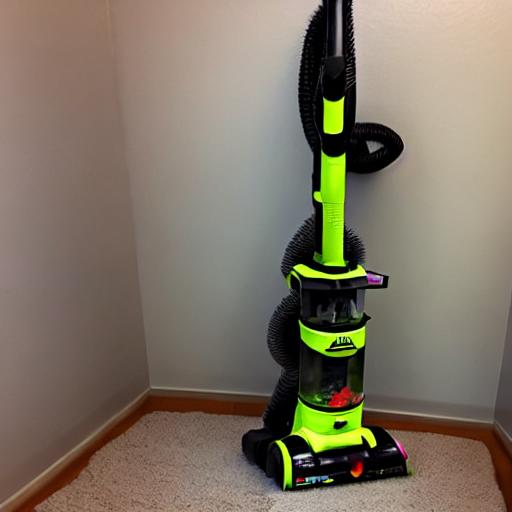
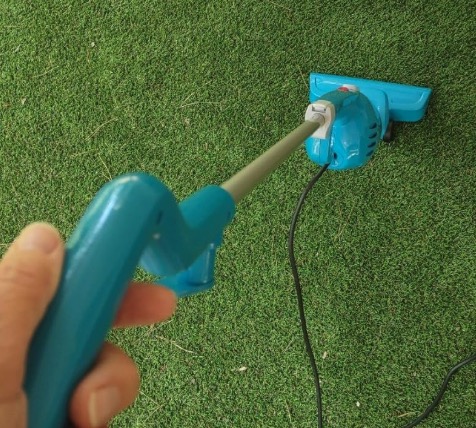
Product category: items_vacuum
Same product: no